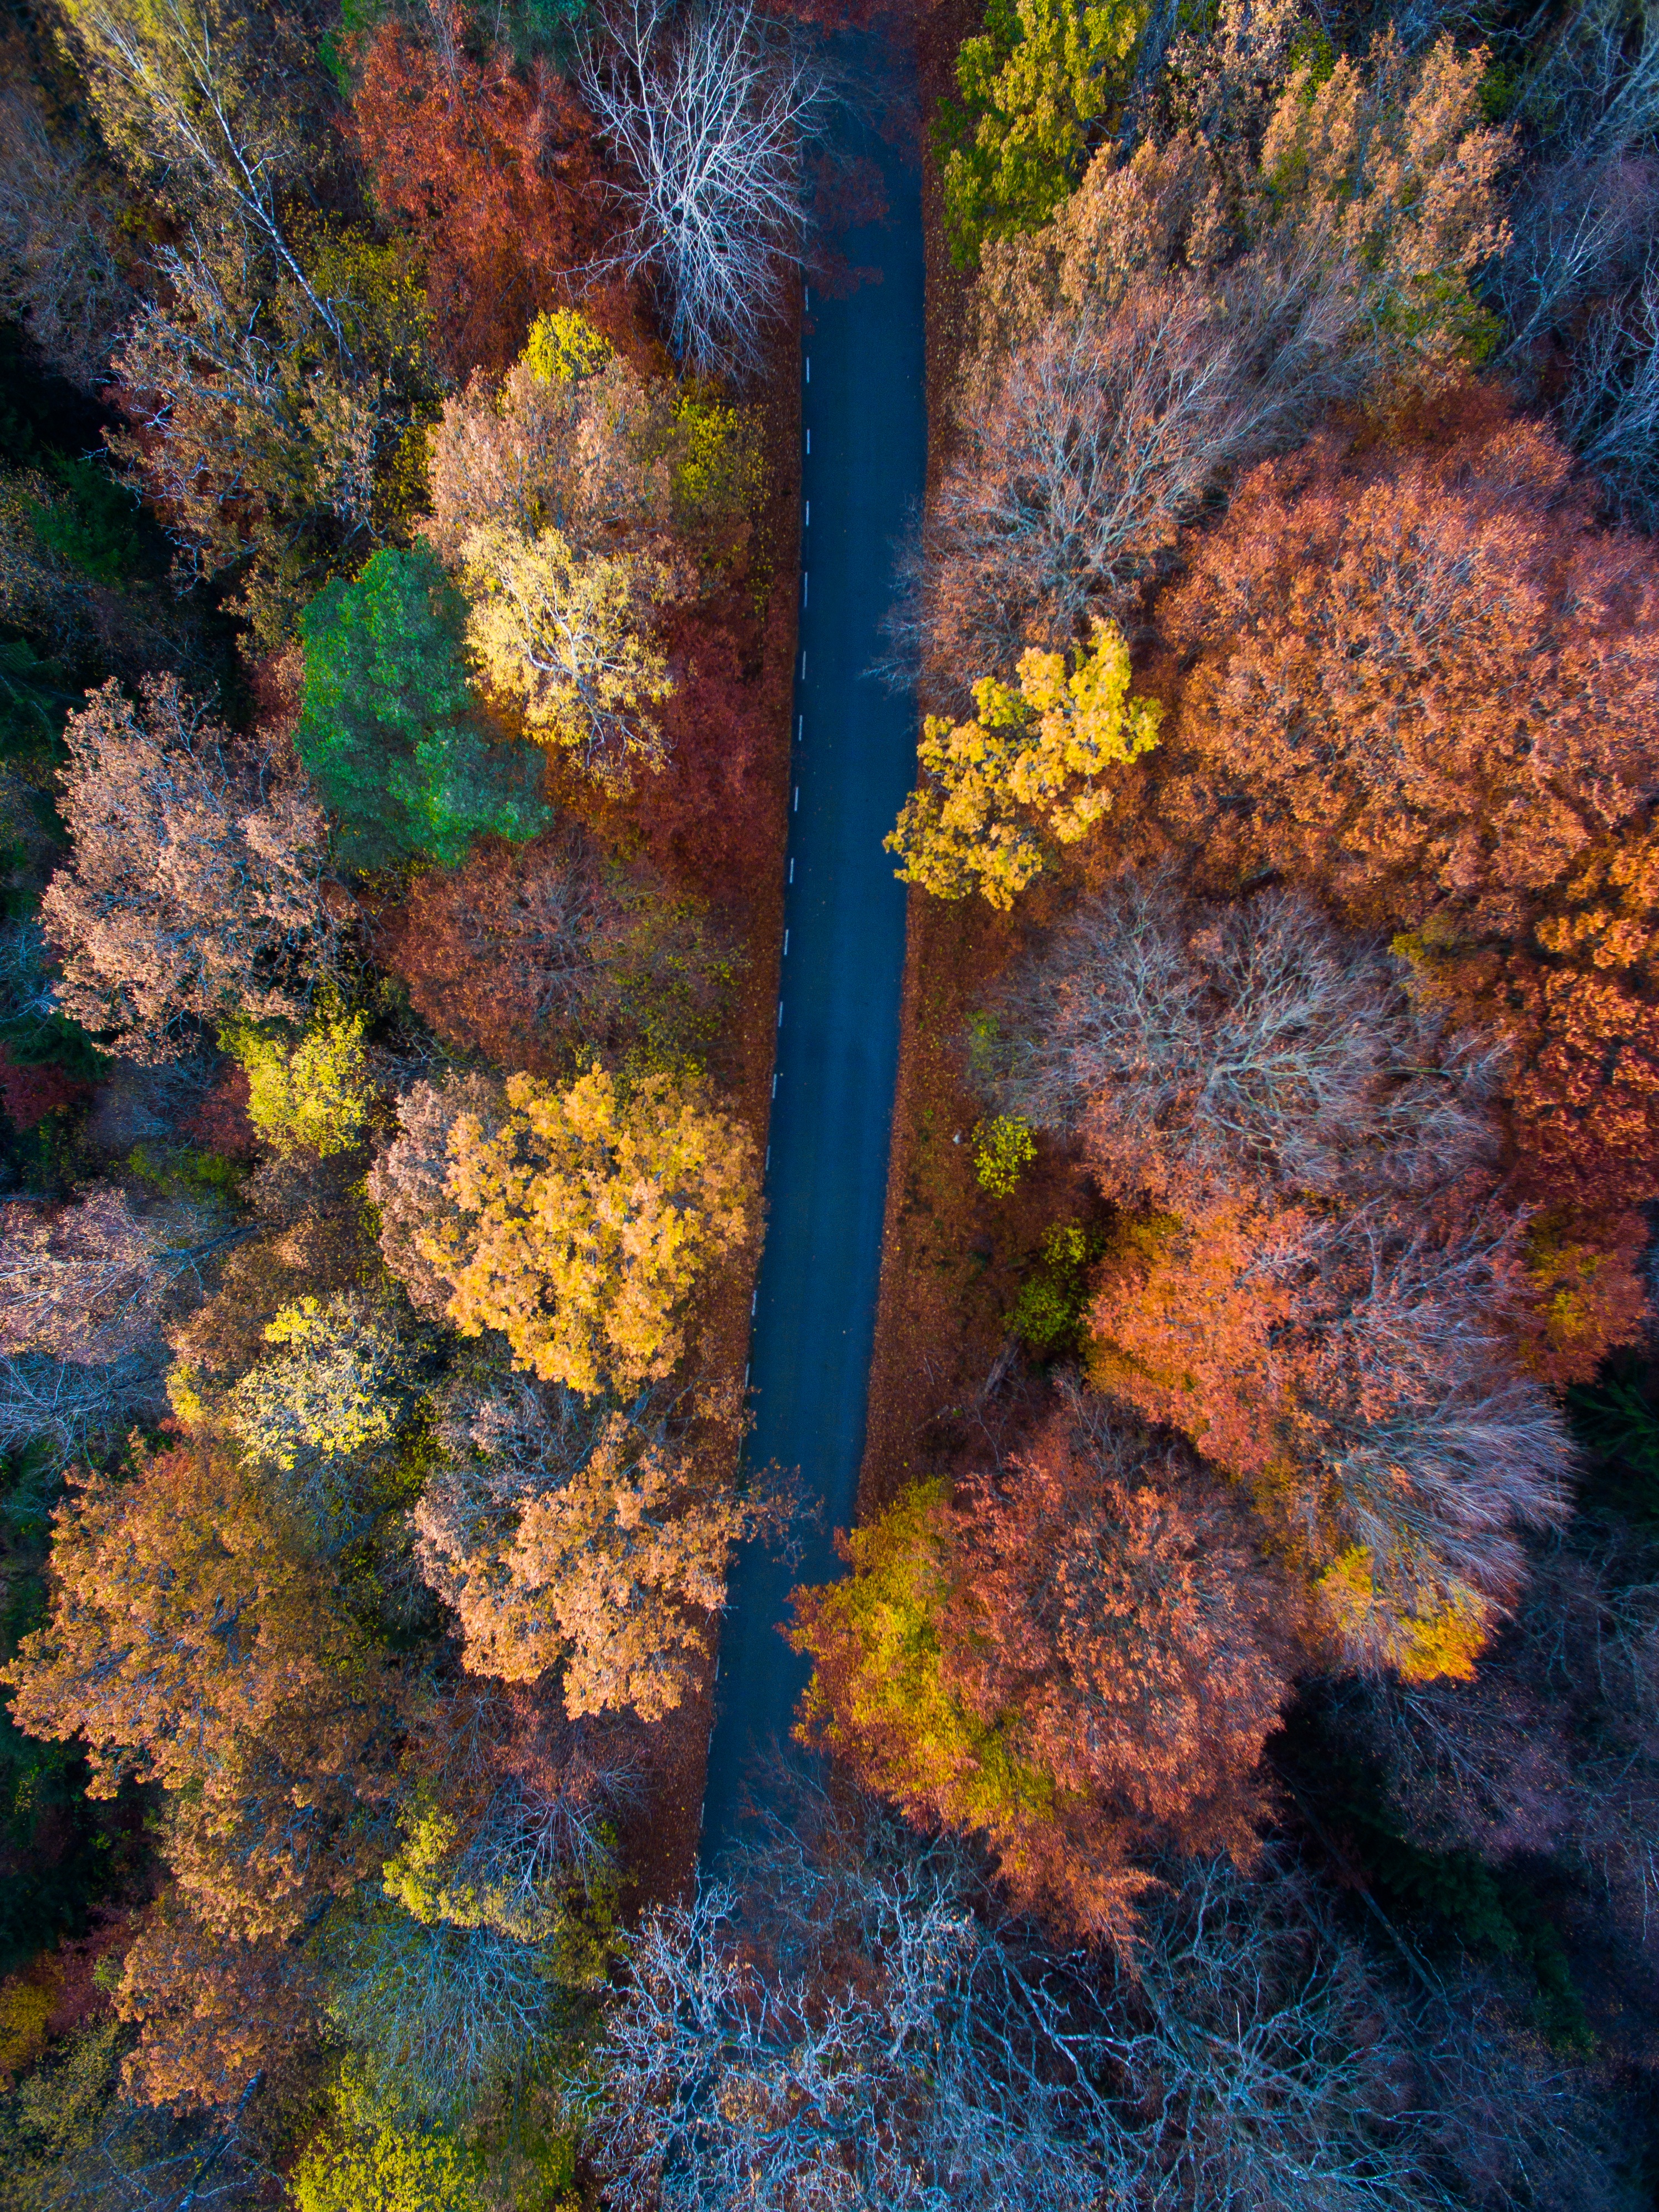
tree, nature, forest, plant, road, leaf, fall, flower, reflection, autumn, botany, season, aerial view, maple tree, woodland, ecosystem, woody plant, land plant